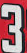
Number: 3